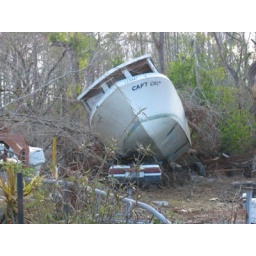
This was in someone's yard. In Pearlington, cars and boats mingle freely now.